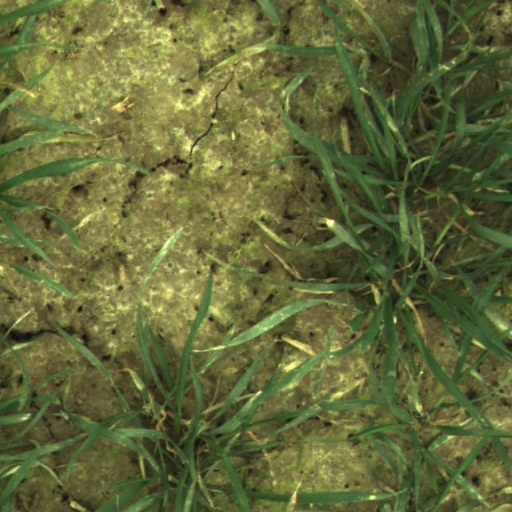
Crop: wheat